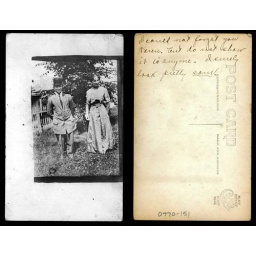
Man and woman standing in front of tree